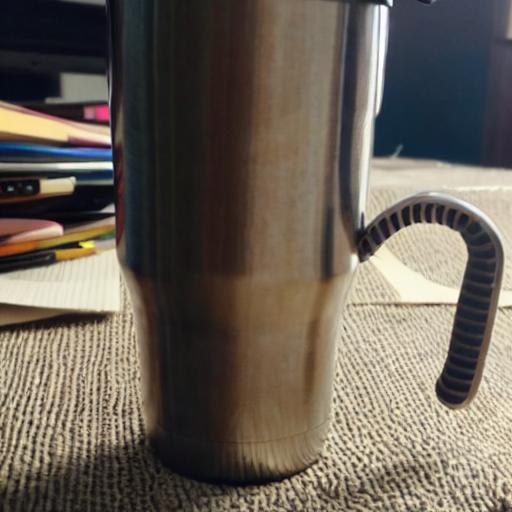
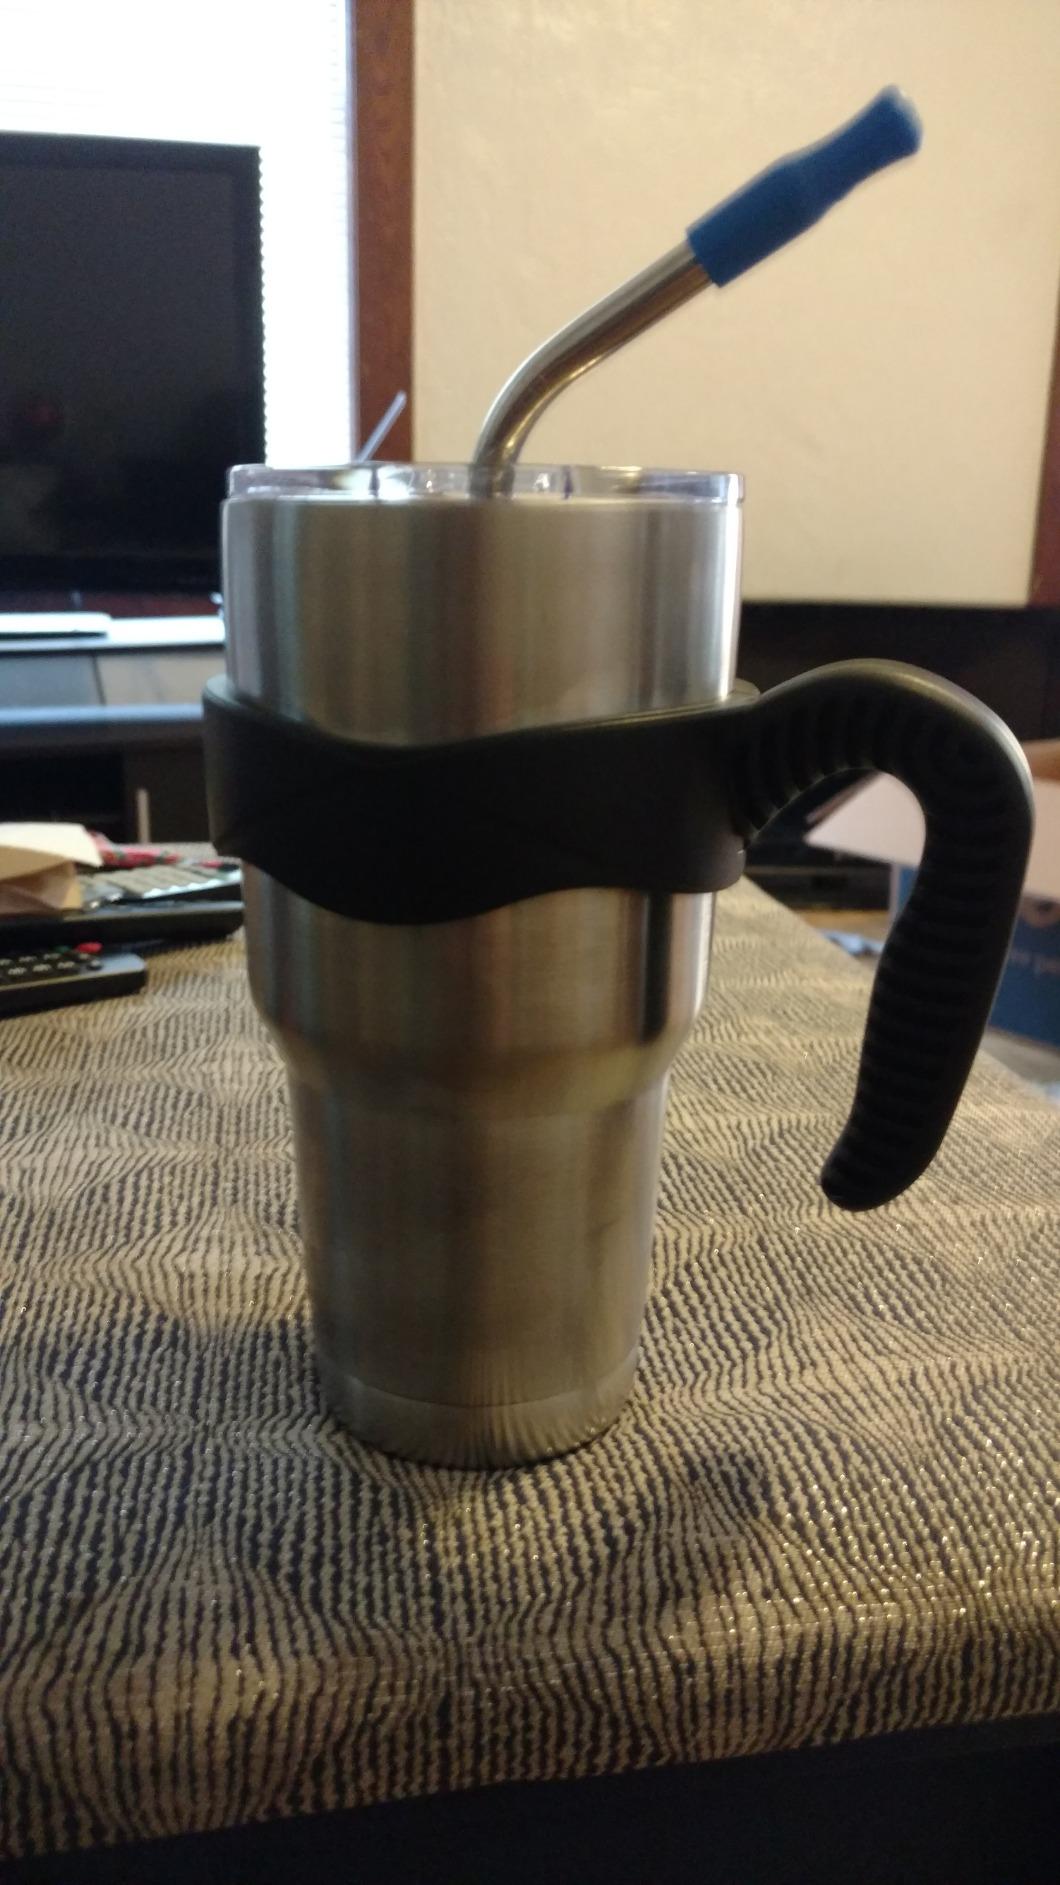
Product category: items_mug
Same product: no